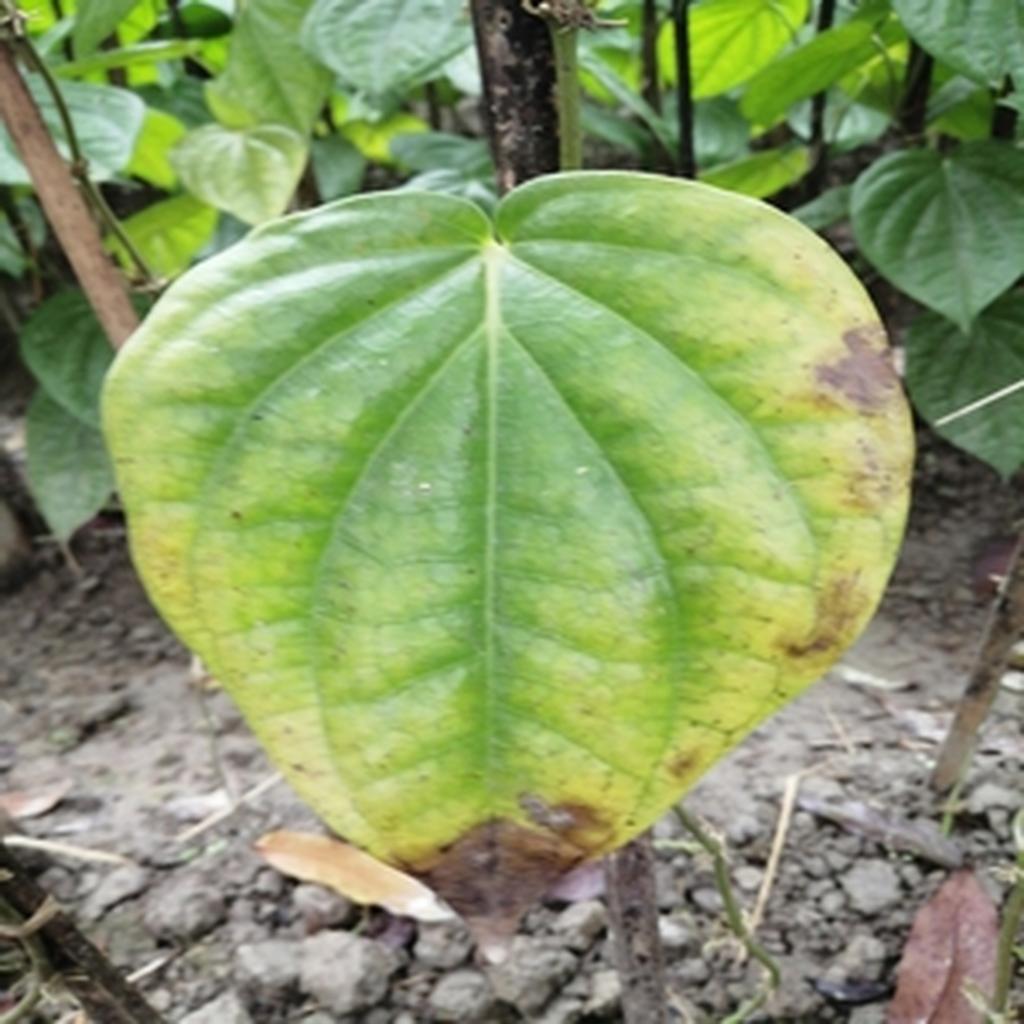
Label: Leaf_Rot